It's Even Worse Than It Looks

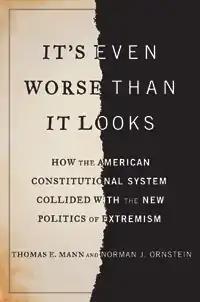
First edition hardcover image

It's Even Worse Than It Looks: How the American Constitutional System Collided With the New Politics of Extremism is a 2012 book of political analysis authored by Thomas E. Mann of the Brookings Institution and Norman J. Ornstein of the American Enterprise Institute, published by Basic Books. In the work, they detail controversial issues surrounding the United States Congress and determine that the institution has become weakened to the point of being almost completely useless. The general political polarization and specific rise of hard-line ideological views have, in the authors' opinion, created such social division that the nation's federal system as a whole finds itself essentially unable to govern. Specifically, the authors criticize the U.S. Republican Party as becoming captured by a dogmatic right-wing fringe and functioning as "an insurgent outlier" in terms of the general American political spectrum.